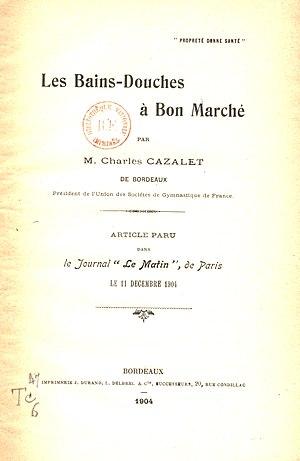
Charles Cazalet, Les Bains-Douches à bon marché, Bordeaux, 1904.
Le Quartier Saint-Jean Belcier est un quartier de Bordeaux qui fait l'objet d'un projet d'urbanisation dans le cadre de l'opération d'intérêt national Bordeaux-Euratlantique, ce qui donne lieu à plusieurs aménagements comme la MECA ou le pont Simone-Veil. Mais, comme le signale Éric Cron, chef du service du patrimoine et de l’Inventaire de région, la ville de demain, pensée comme résidentielle et commerciale, est en train de passer à côté de son histoire sans se préoccuper du lien social et de la culture inhérents à un ancrage dans le passé.
Charles Cazalet, né le 22 juin 1858 à Cenon et mort le 18 janvier 1933 à Bordeaux, est président de l'Union des sociétés de gymnastique de France de 1896 à 1931 et de la Fédération internationale de gymnastique de 1924 à 1933.